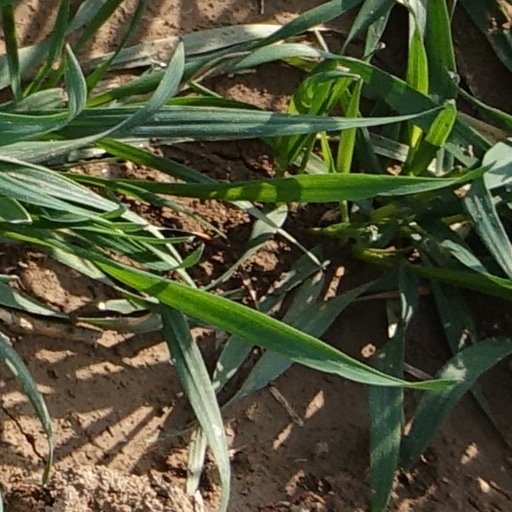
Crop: wheat